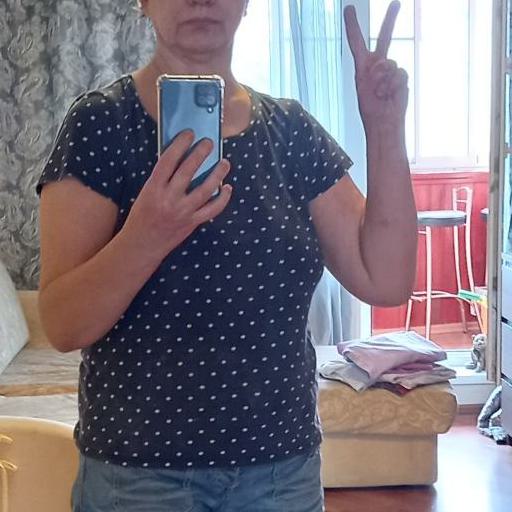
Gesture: no_gesture